B20 and B83 buses

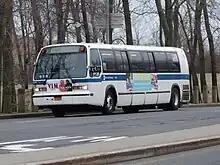
A 1999 Nova Bus RTS-06 (4923) on the Broadway Junction-bound B83 at Gateway Drive/Erskine Street in February 2019

The B83 begins at Broadway Junction and shares the same route with the B20 until reaching New Lots Avenue. It runs east on New Lots Avenue until Van Siclen Avenue, then running south on it until Vandalia Avenue, which it travels west on to return to running on Pennsylvania Avenue. It runs onto the Belt Parkway and leaves the parkway at the next exit in either direction, and then turns left onto Erskine Street, and left again on Gateway Drive and running on it until reaching the Gateway Center Bus Terminal.